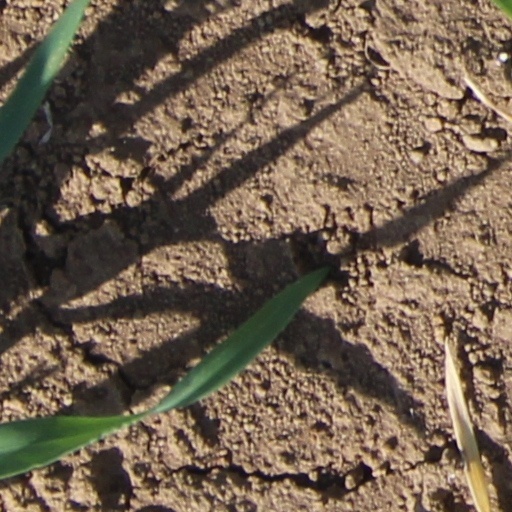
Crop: wheat